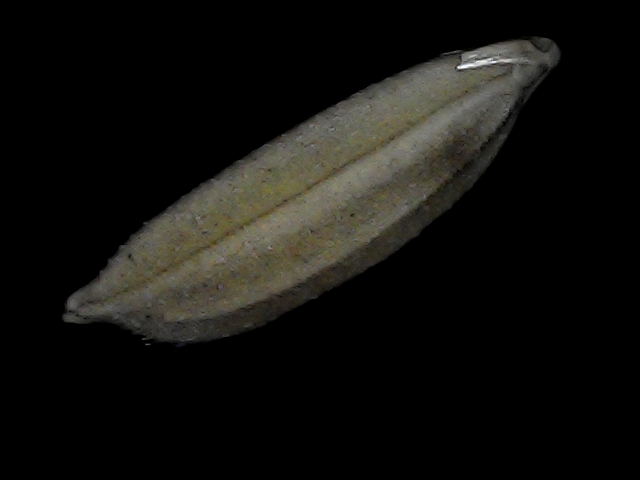
Rice variety: Bd72